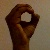
The image shows a hand gesture representing the letter 'O' in Indian Sign Language.